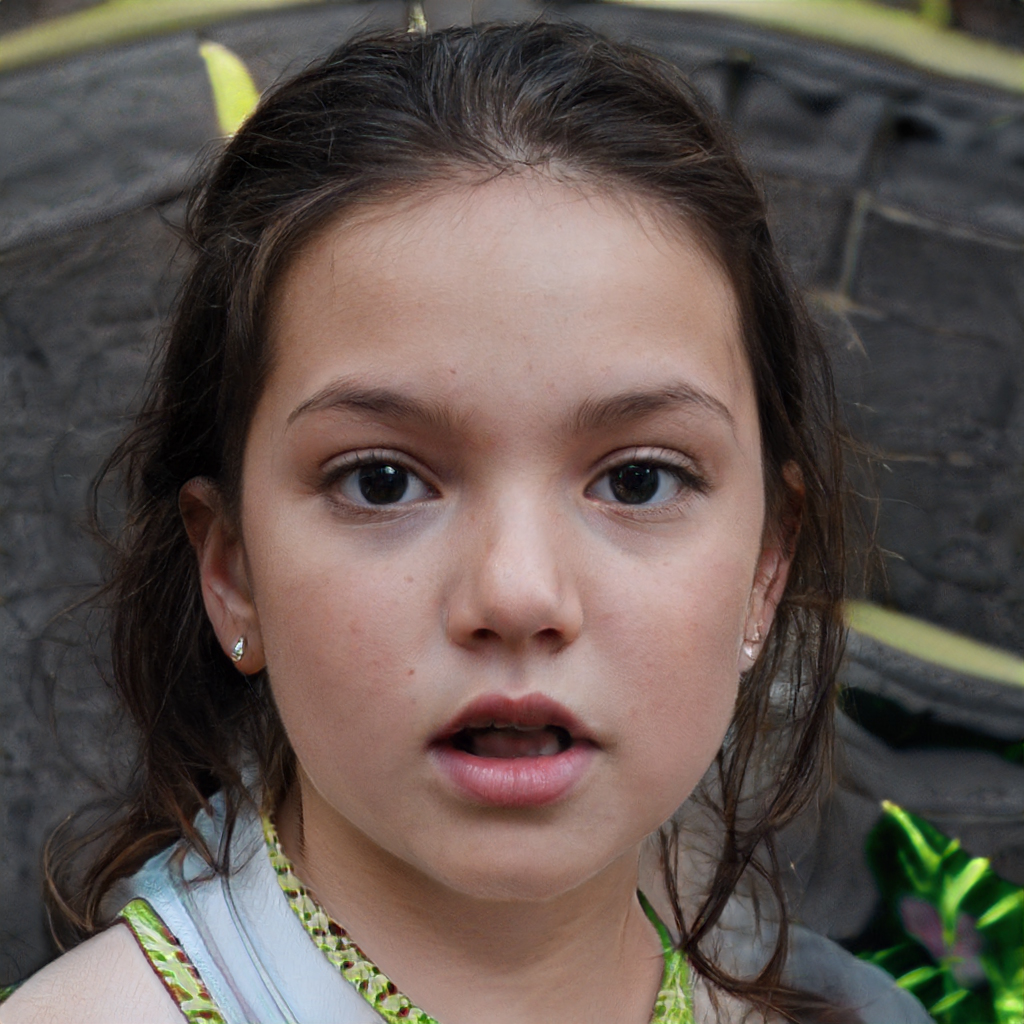
Portrait style: Real Portrait